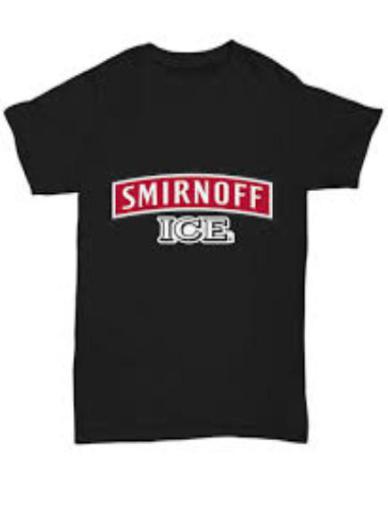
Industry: Food